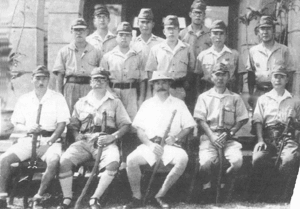
Slaget ved Edson's Ridge / Baggrund / Felttoget på Guadalcanal
Generalmajor Kiyotake Kawaguchi (siddende i midten) sammen med sin brigadestab på Palau kort før afrejsen til Guadalcanal.[10]
Slaget ved Edson's Ridge som også kendes under navnene Battle of Edson's Ridge, Battle of the Bloody Ridge, Battle of Raiders Ridge og Battle of the Ridge var et landslag i Stillehavskrigen under 2. verdenskrig mellem Kejserriget Japan og de Allierede. Slaget blev udkæmpet 12. – 14. september 1942 på øen Guadalcanal i Salomonøerne og var den anden af tre store japanske landoffensiver under Slaget om Guadalcanal.